Artificial cartilage

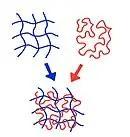
Structure of a double network hydrogel can be seen by combining the blue and red hydrogel shown.

Similar to the previous study, double network hydrogels are used. They are composed of two kinds of hydrophilic polymers. At 6 weeks of implantation, the samples compared to those without treatment showed biodegradable properties. When using poly(2-acrylamide-2-methyl-propane sulfonic acid)/poly(N,N'-dimethyl acrylamide) or PAMPS/PDMAAm ultimate stress and tangent modulus increased. However, when using bacterial cellulose and gelatin, it showed a decrease of ultimate stress and it did not meet the requirements of artificial cartilage.